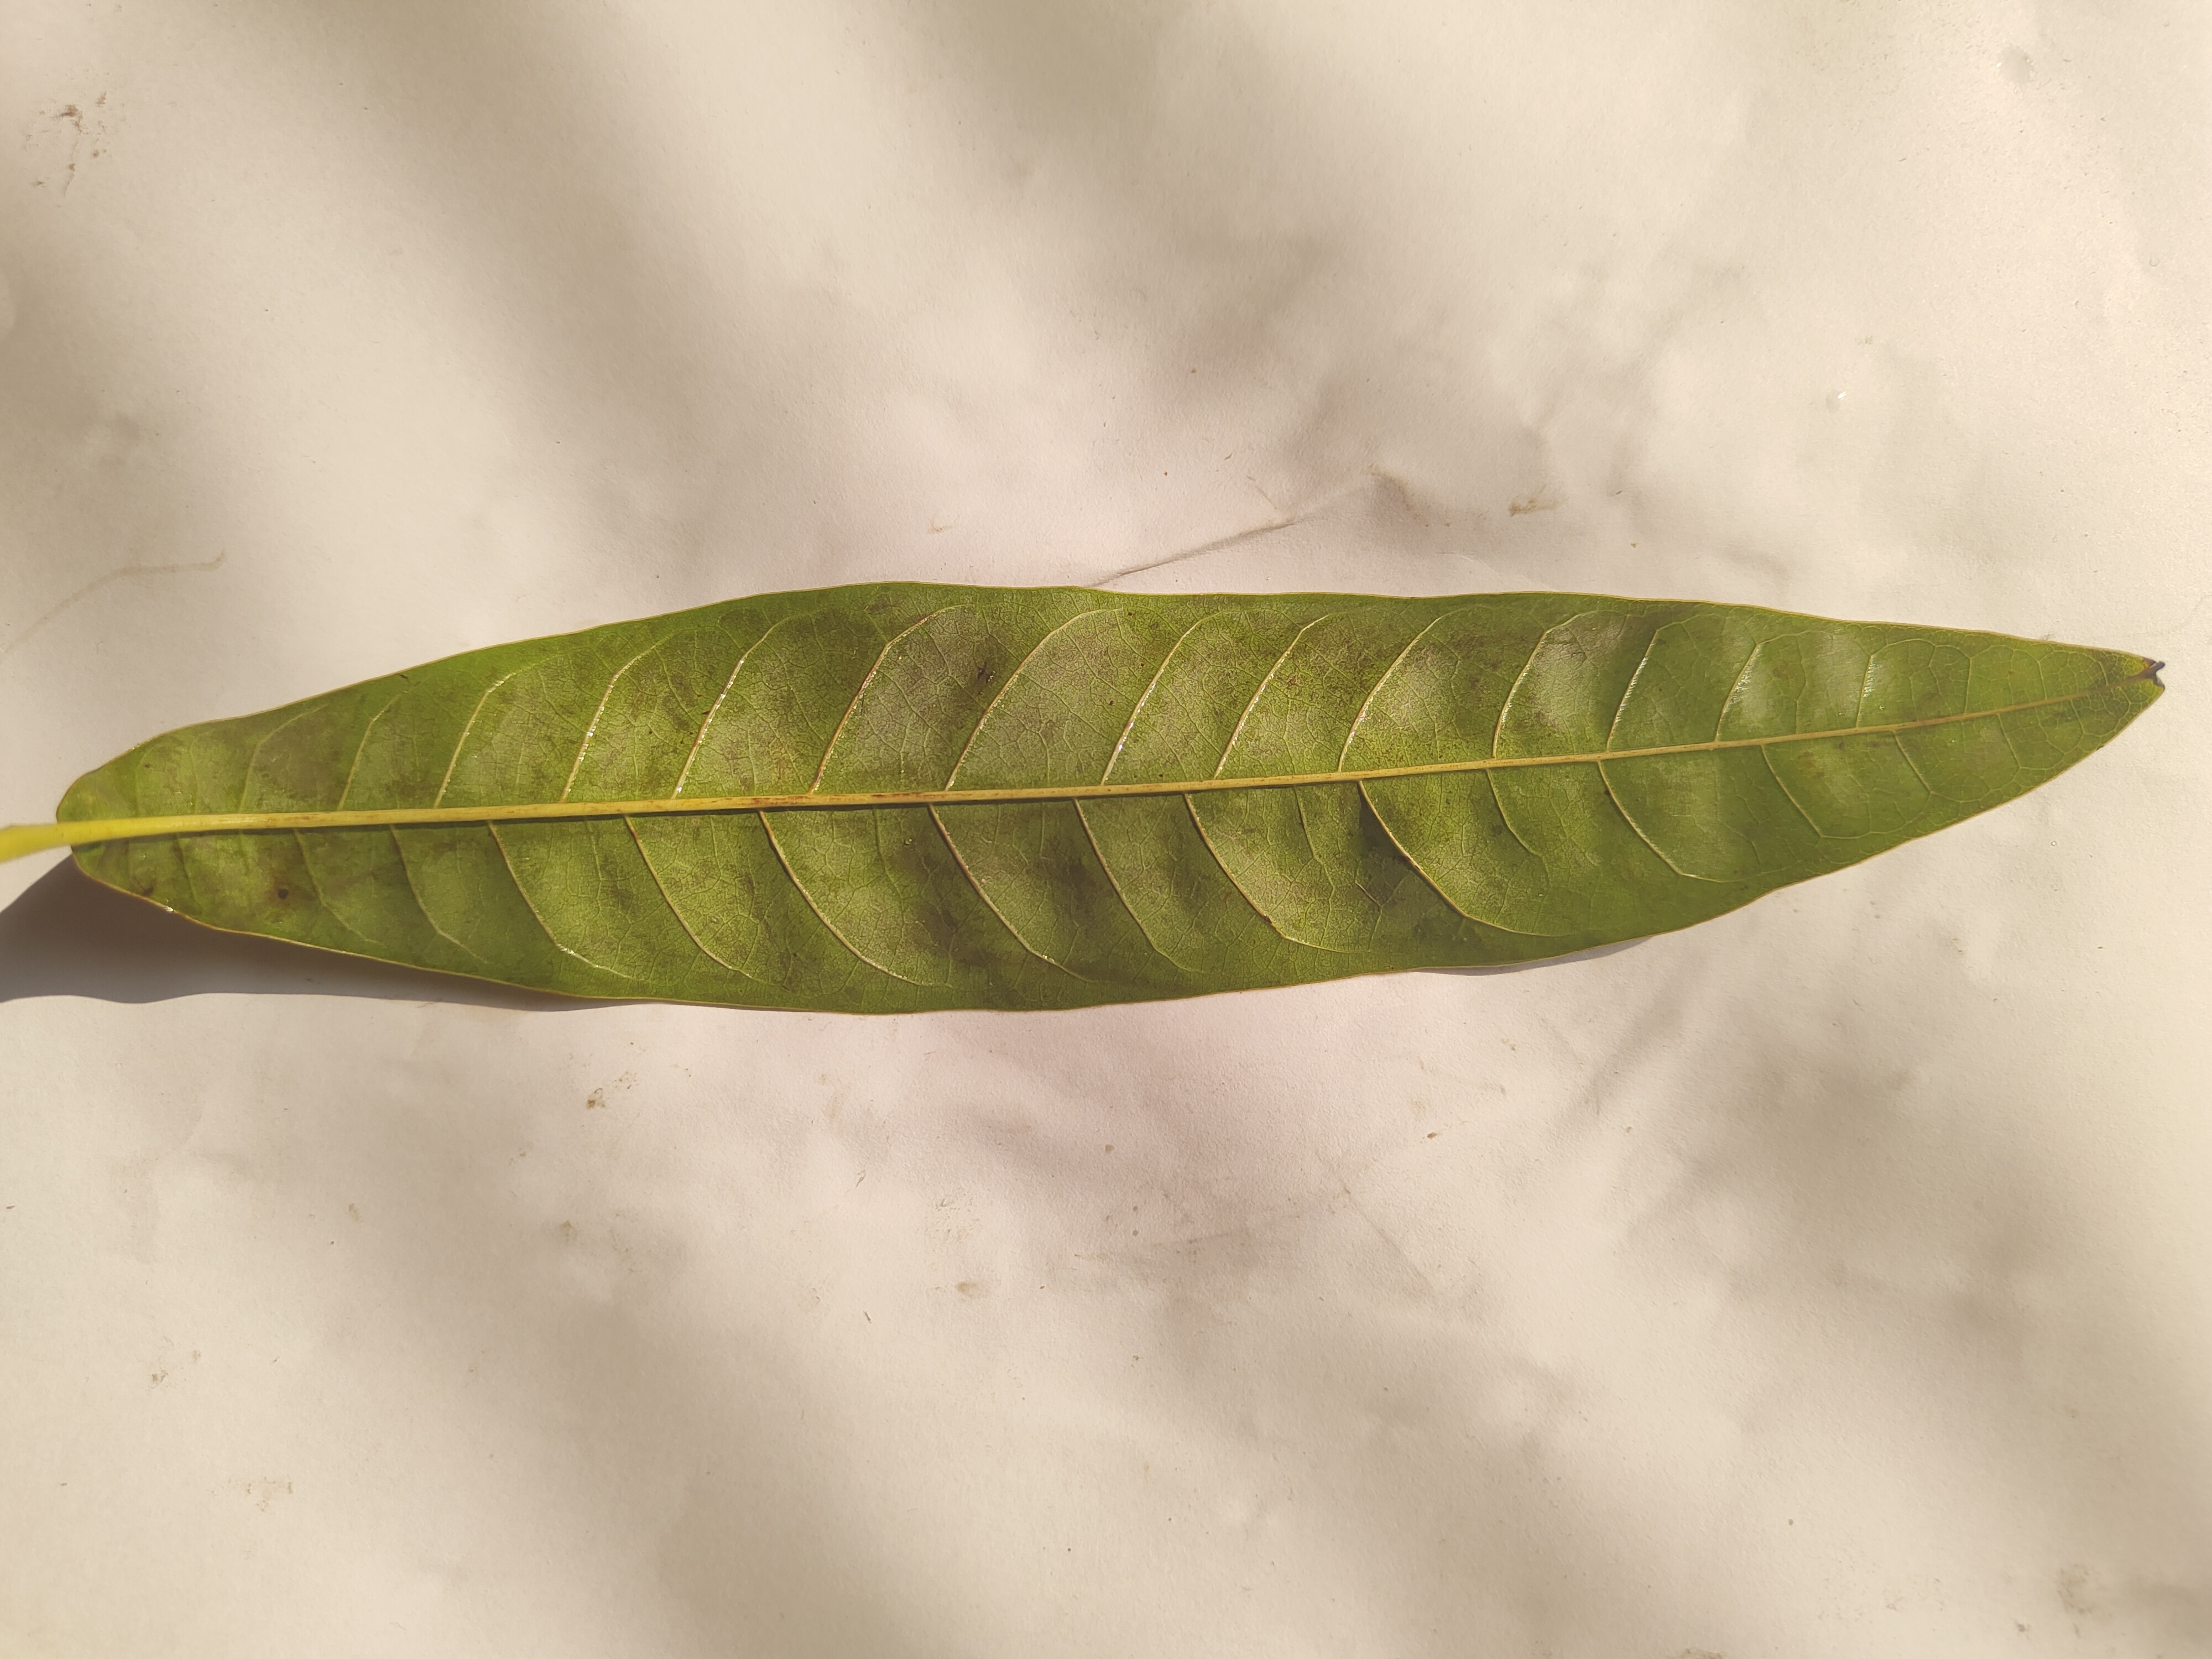
Leaf variety: Custard Apple